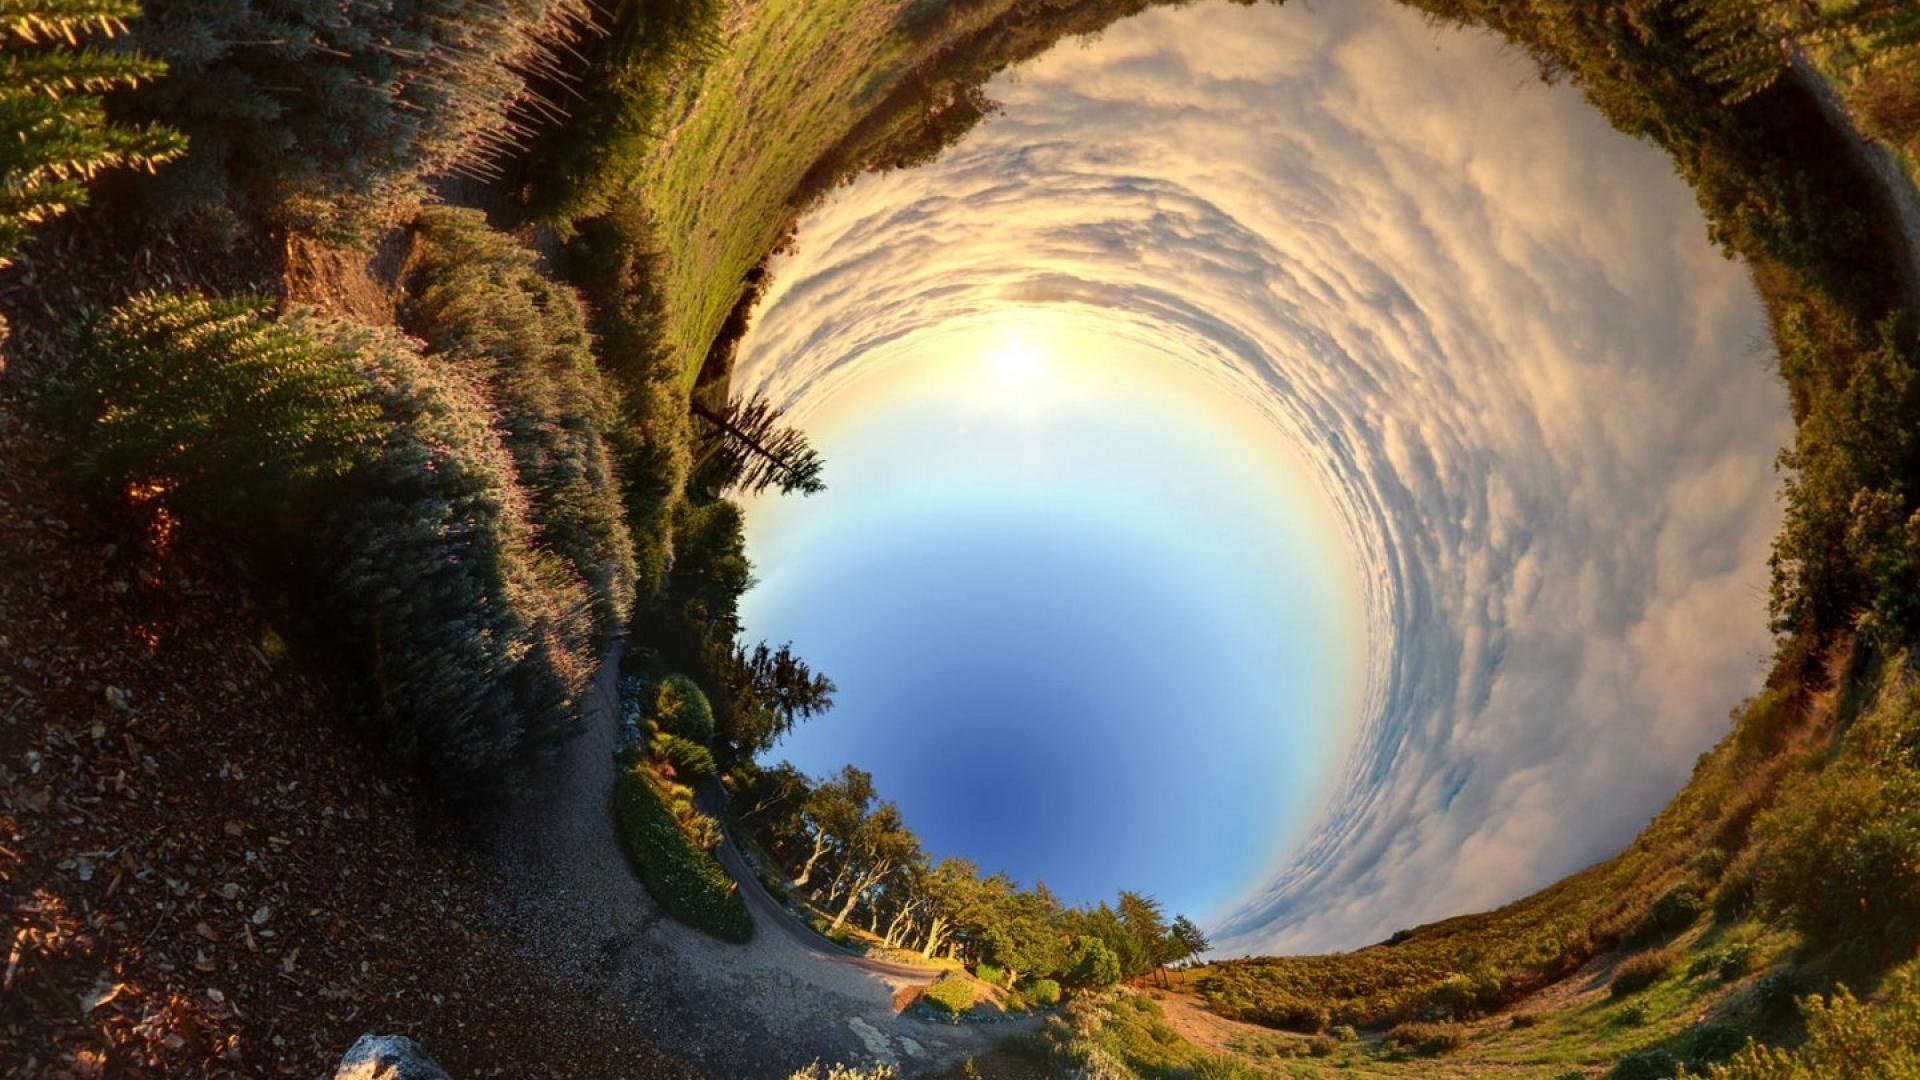
landscape, photography, sunlight, round, tunnel, panorama, arch, reflection, desktop, background, infrastructure, aerial photography, rotate